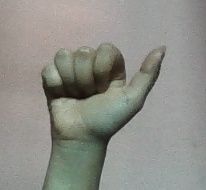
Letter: dhad